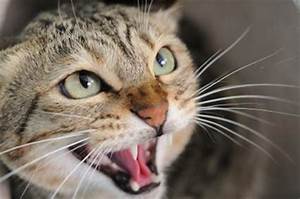
Label: cat